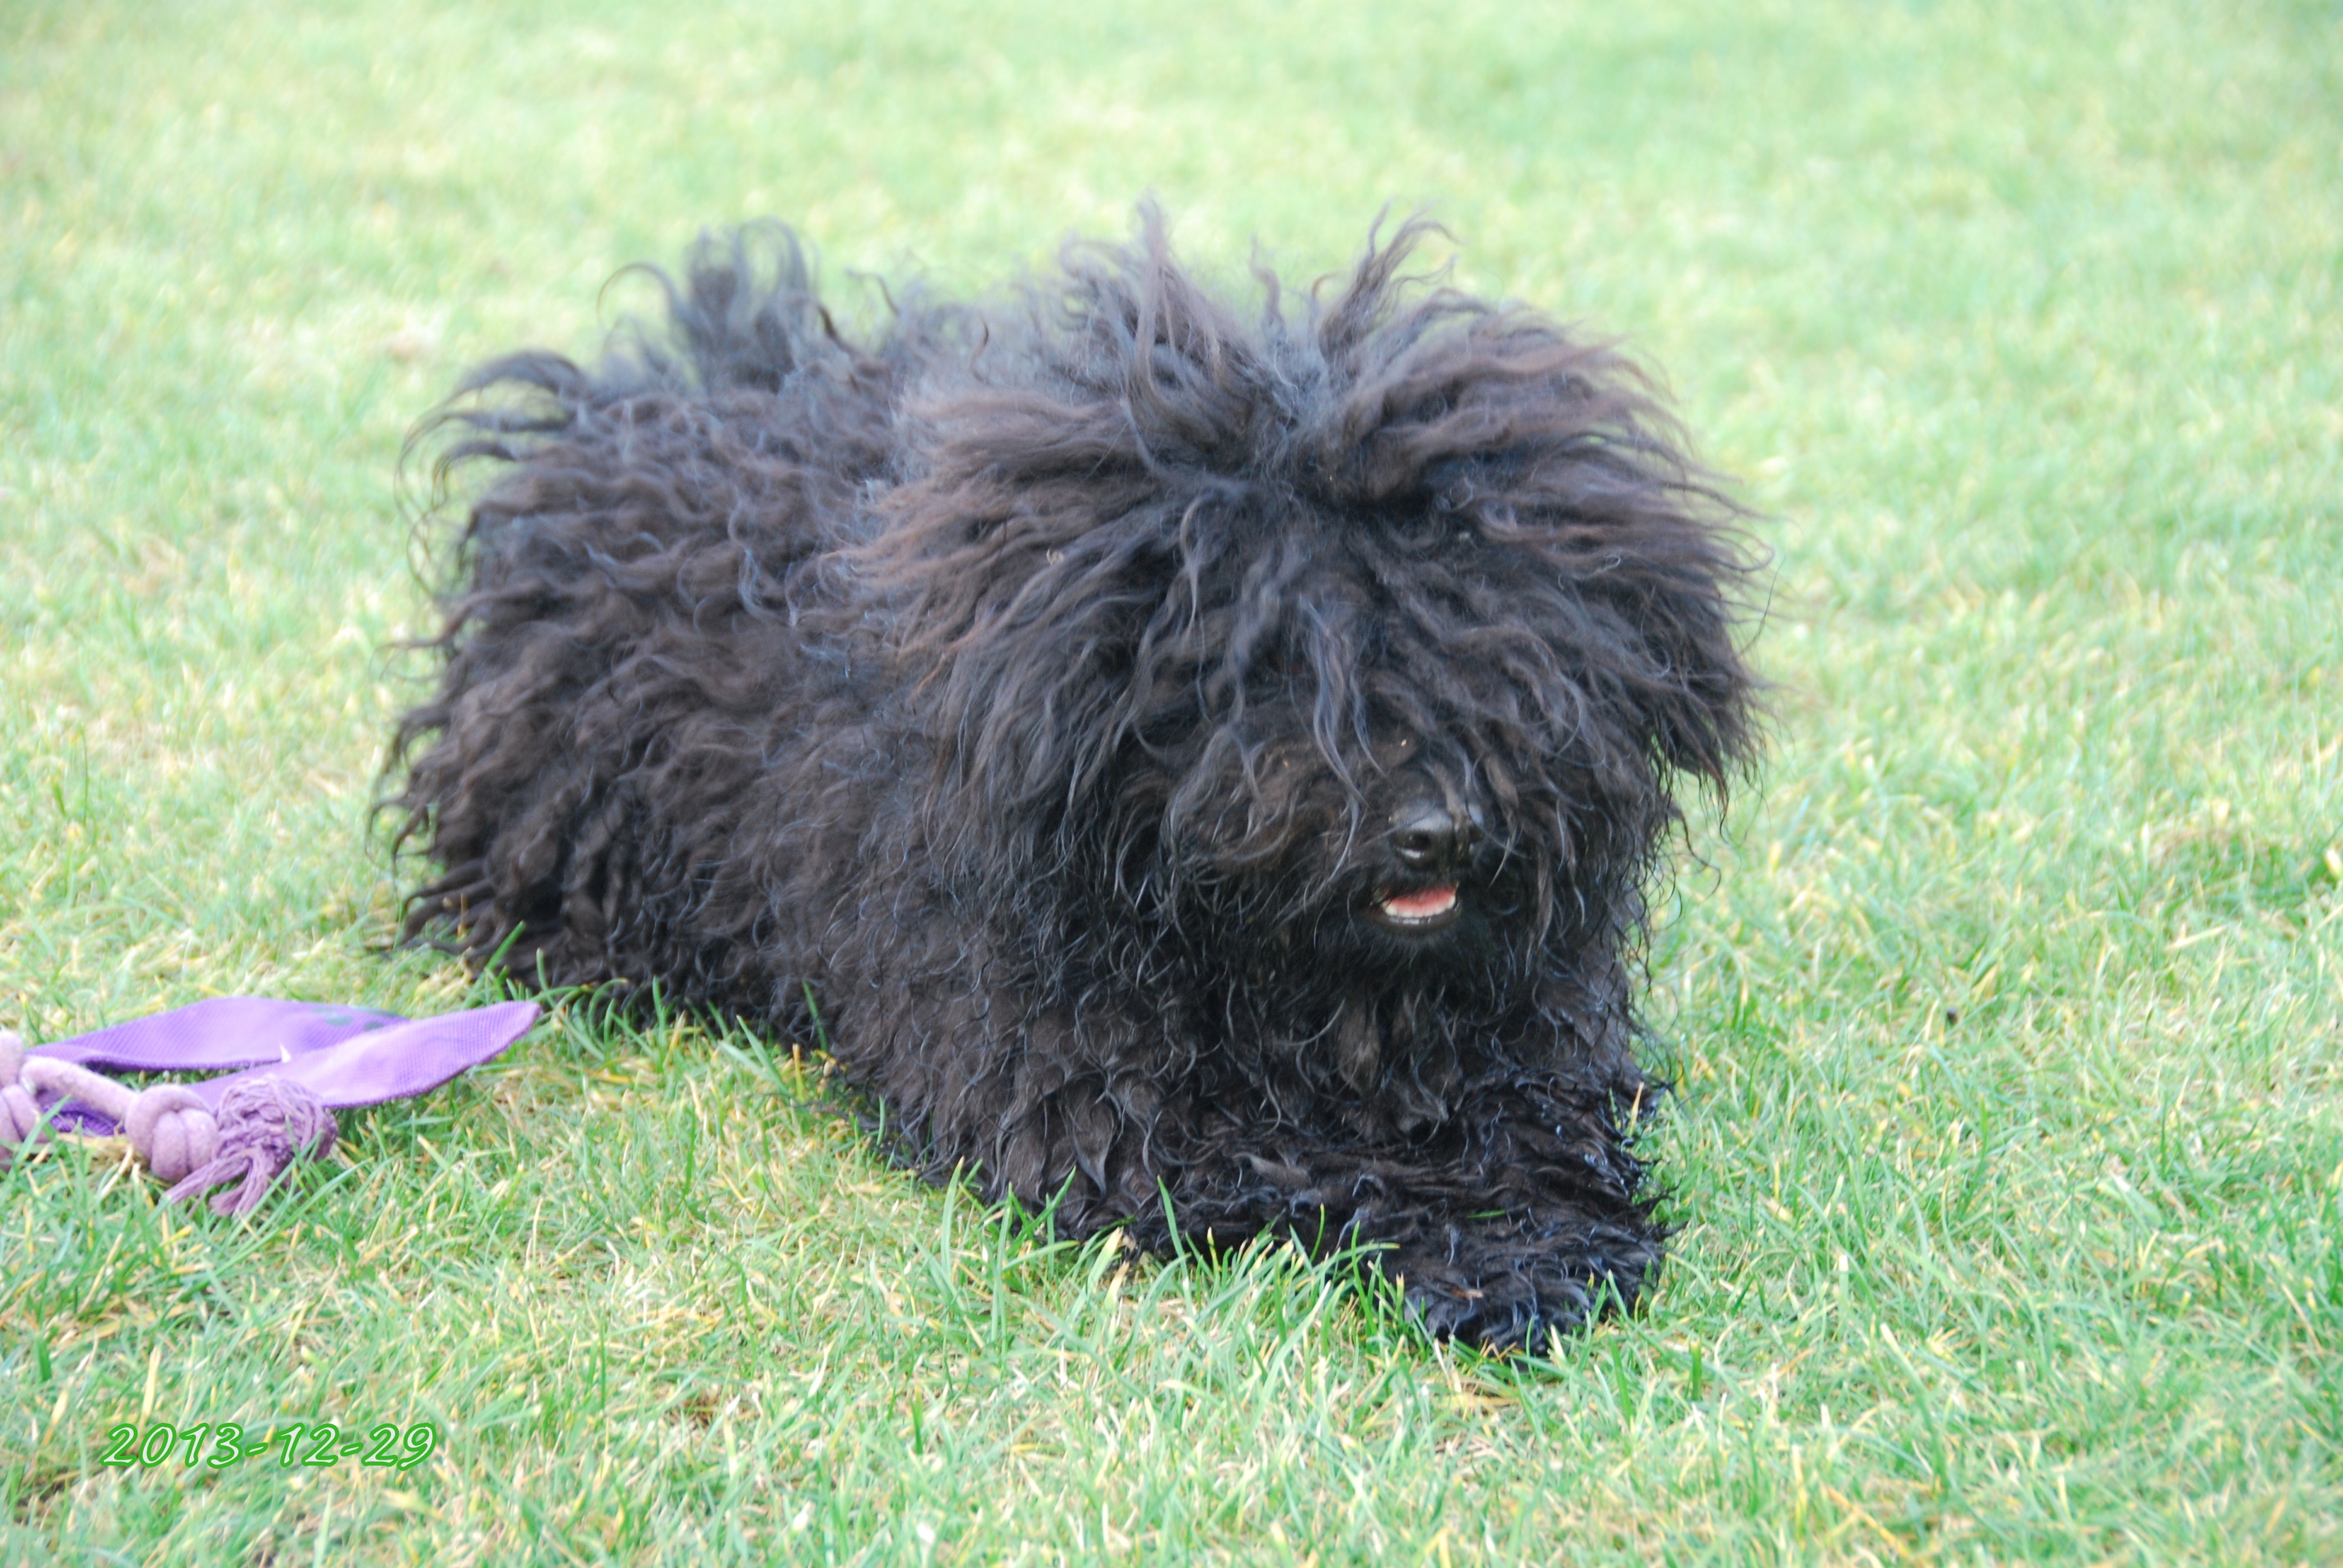
puppy, dog, cute, canine, pet, mammal, black, shepherd, vertebrate, newfoundland, adorable, sheepdog, hungarian, dog breed, barbet, purebred, dog like mammal, dog breed group, schnoodle, dog crossbreeds, lagotto romagnolo, pumi, portuguese water dog, bouvier des flandres, c o da serra de aires, puli